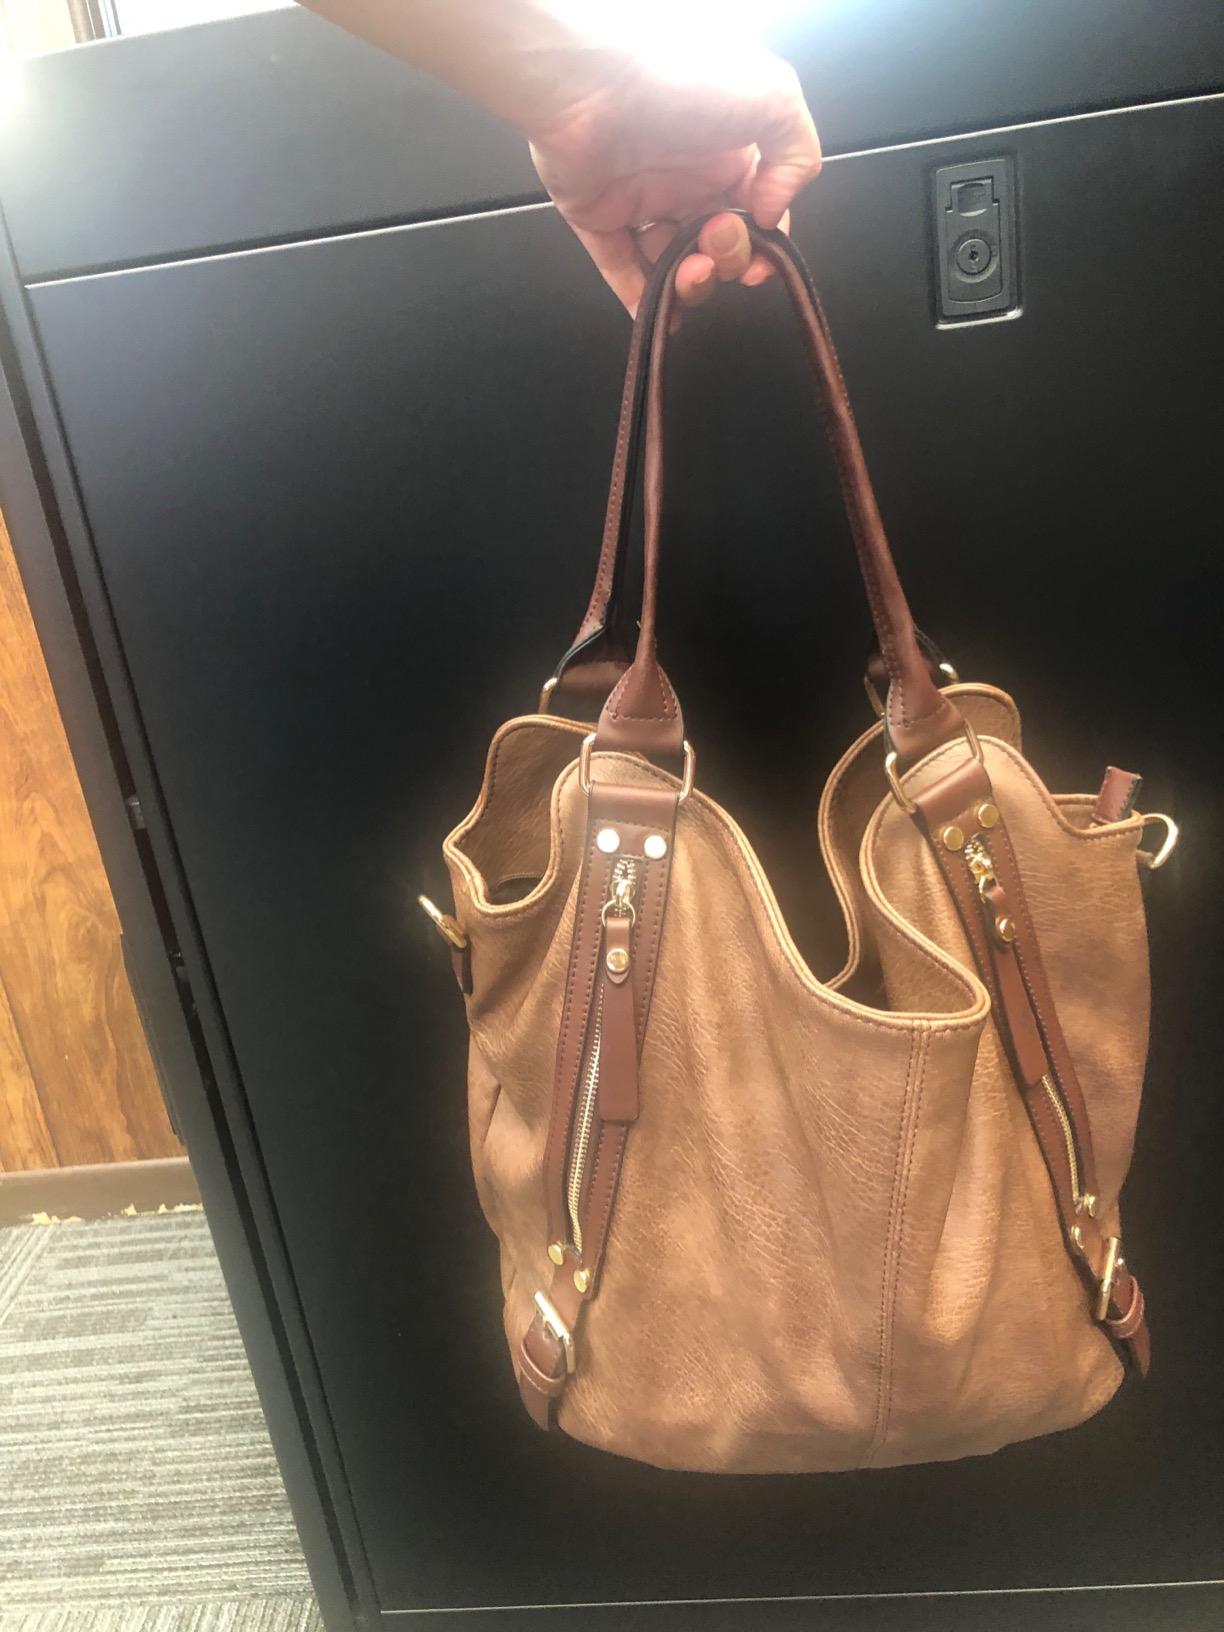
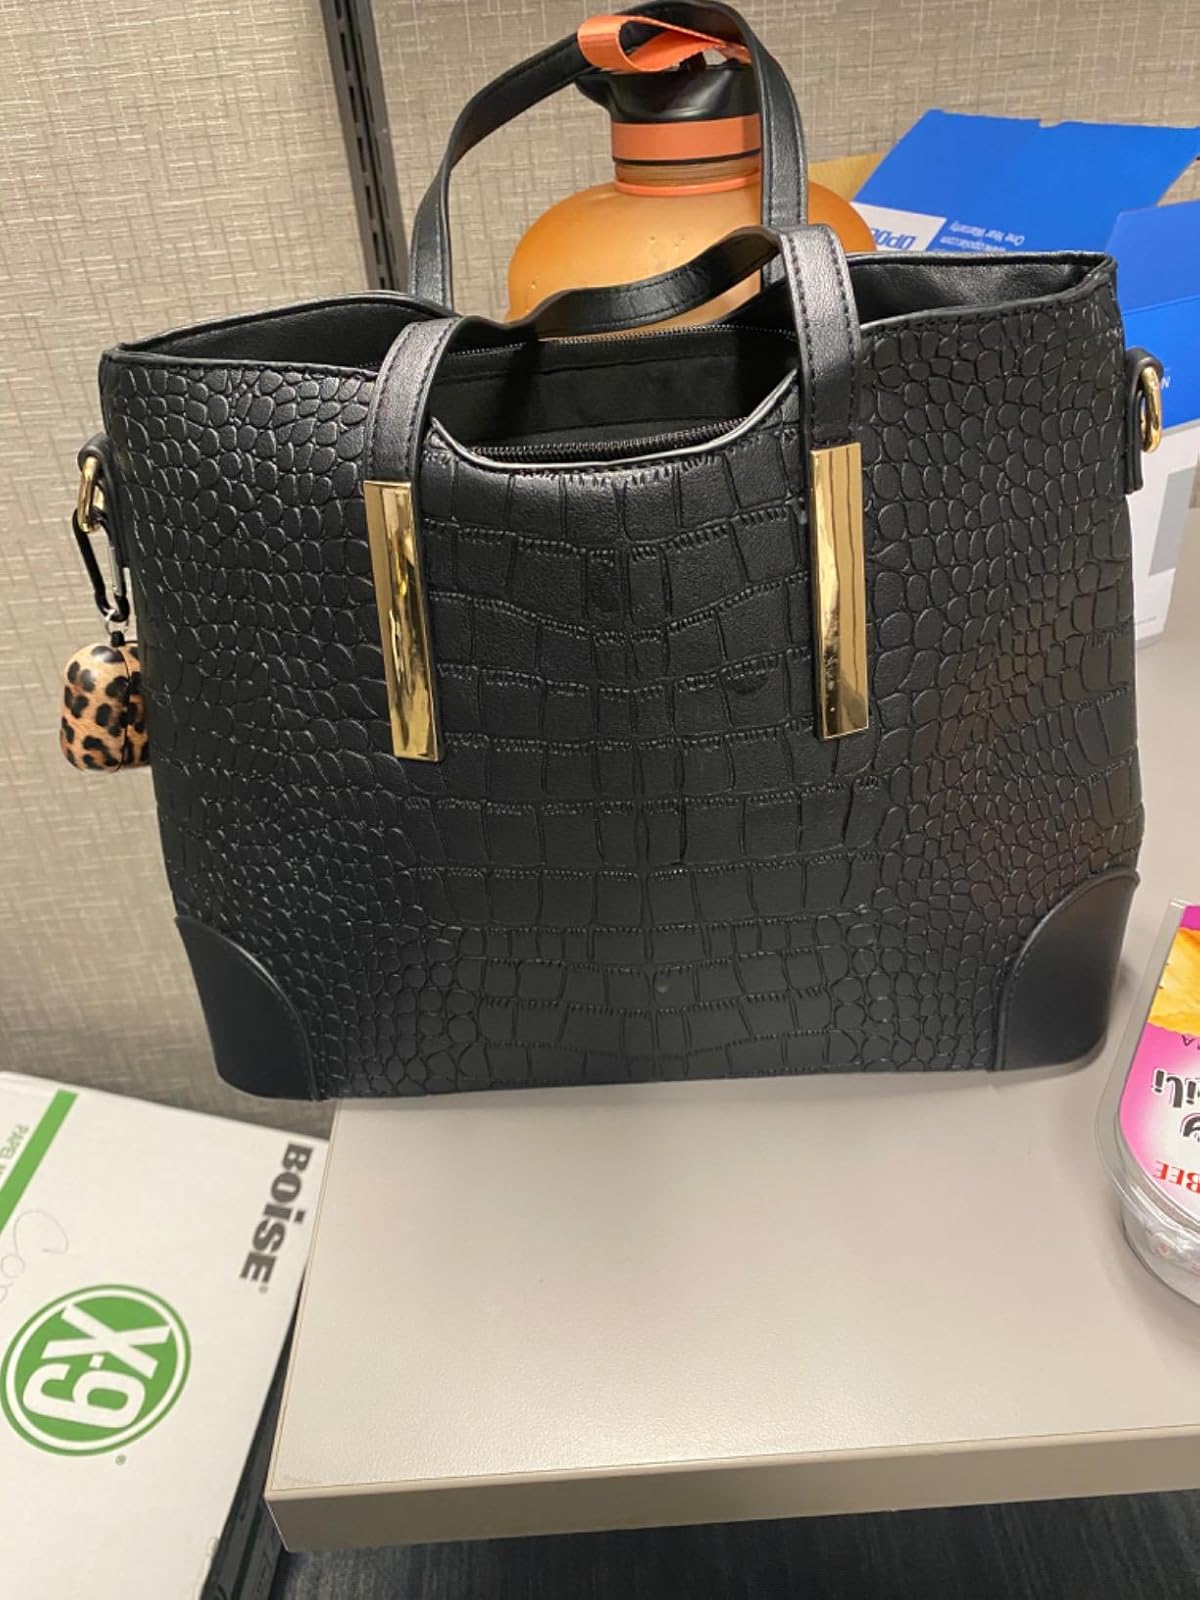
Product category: accessories_handbag
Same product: no